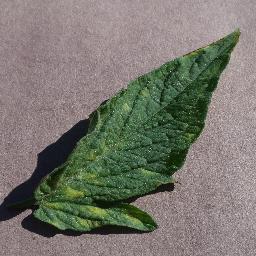
Label: Tomato___Leaf_Mold